Henry Herbert Donaldson

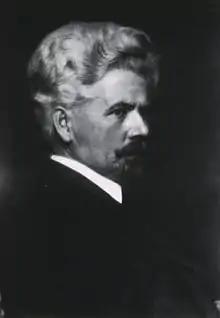

Henry Herbert Donaldson (12 May 1857 – 23 January 1938) was an American pioneer of neurology. One of his most influential studies was on the effect of sensory deprivation, based on the study of Laura Bridgman's brain, on the development of the brain which resulted in the landmark work "The Growth of the Brain" (1895). He served as a professor of neurology at the Wistar Institute of Anatomy and Biology at the University of Pennsylvania and was a major influence on a generation of American neurologists and was a key promoter of the use of the rat as a laboratory research model.